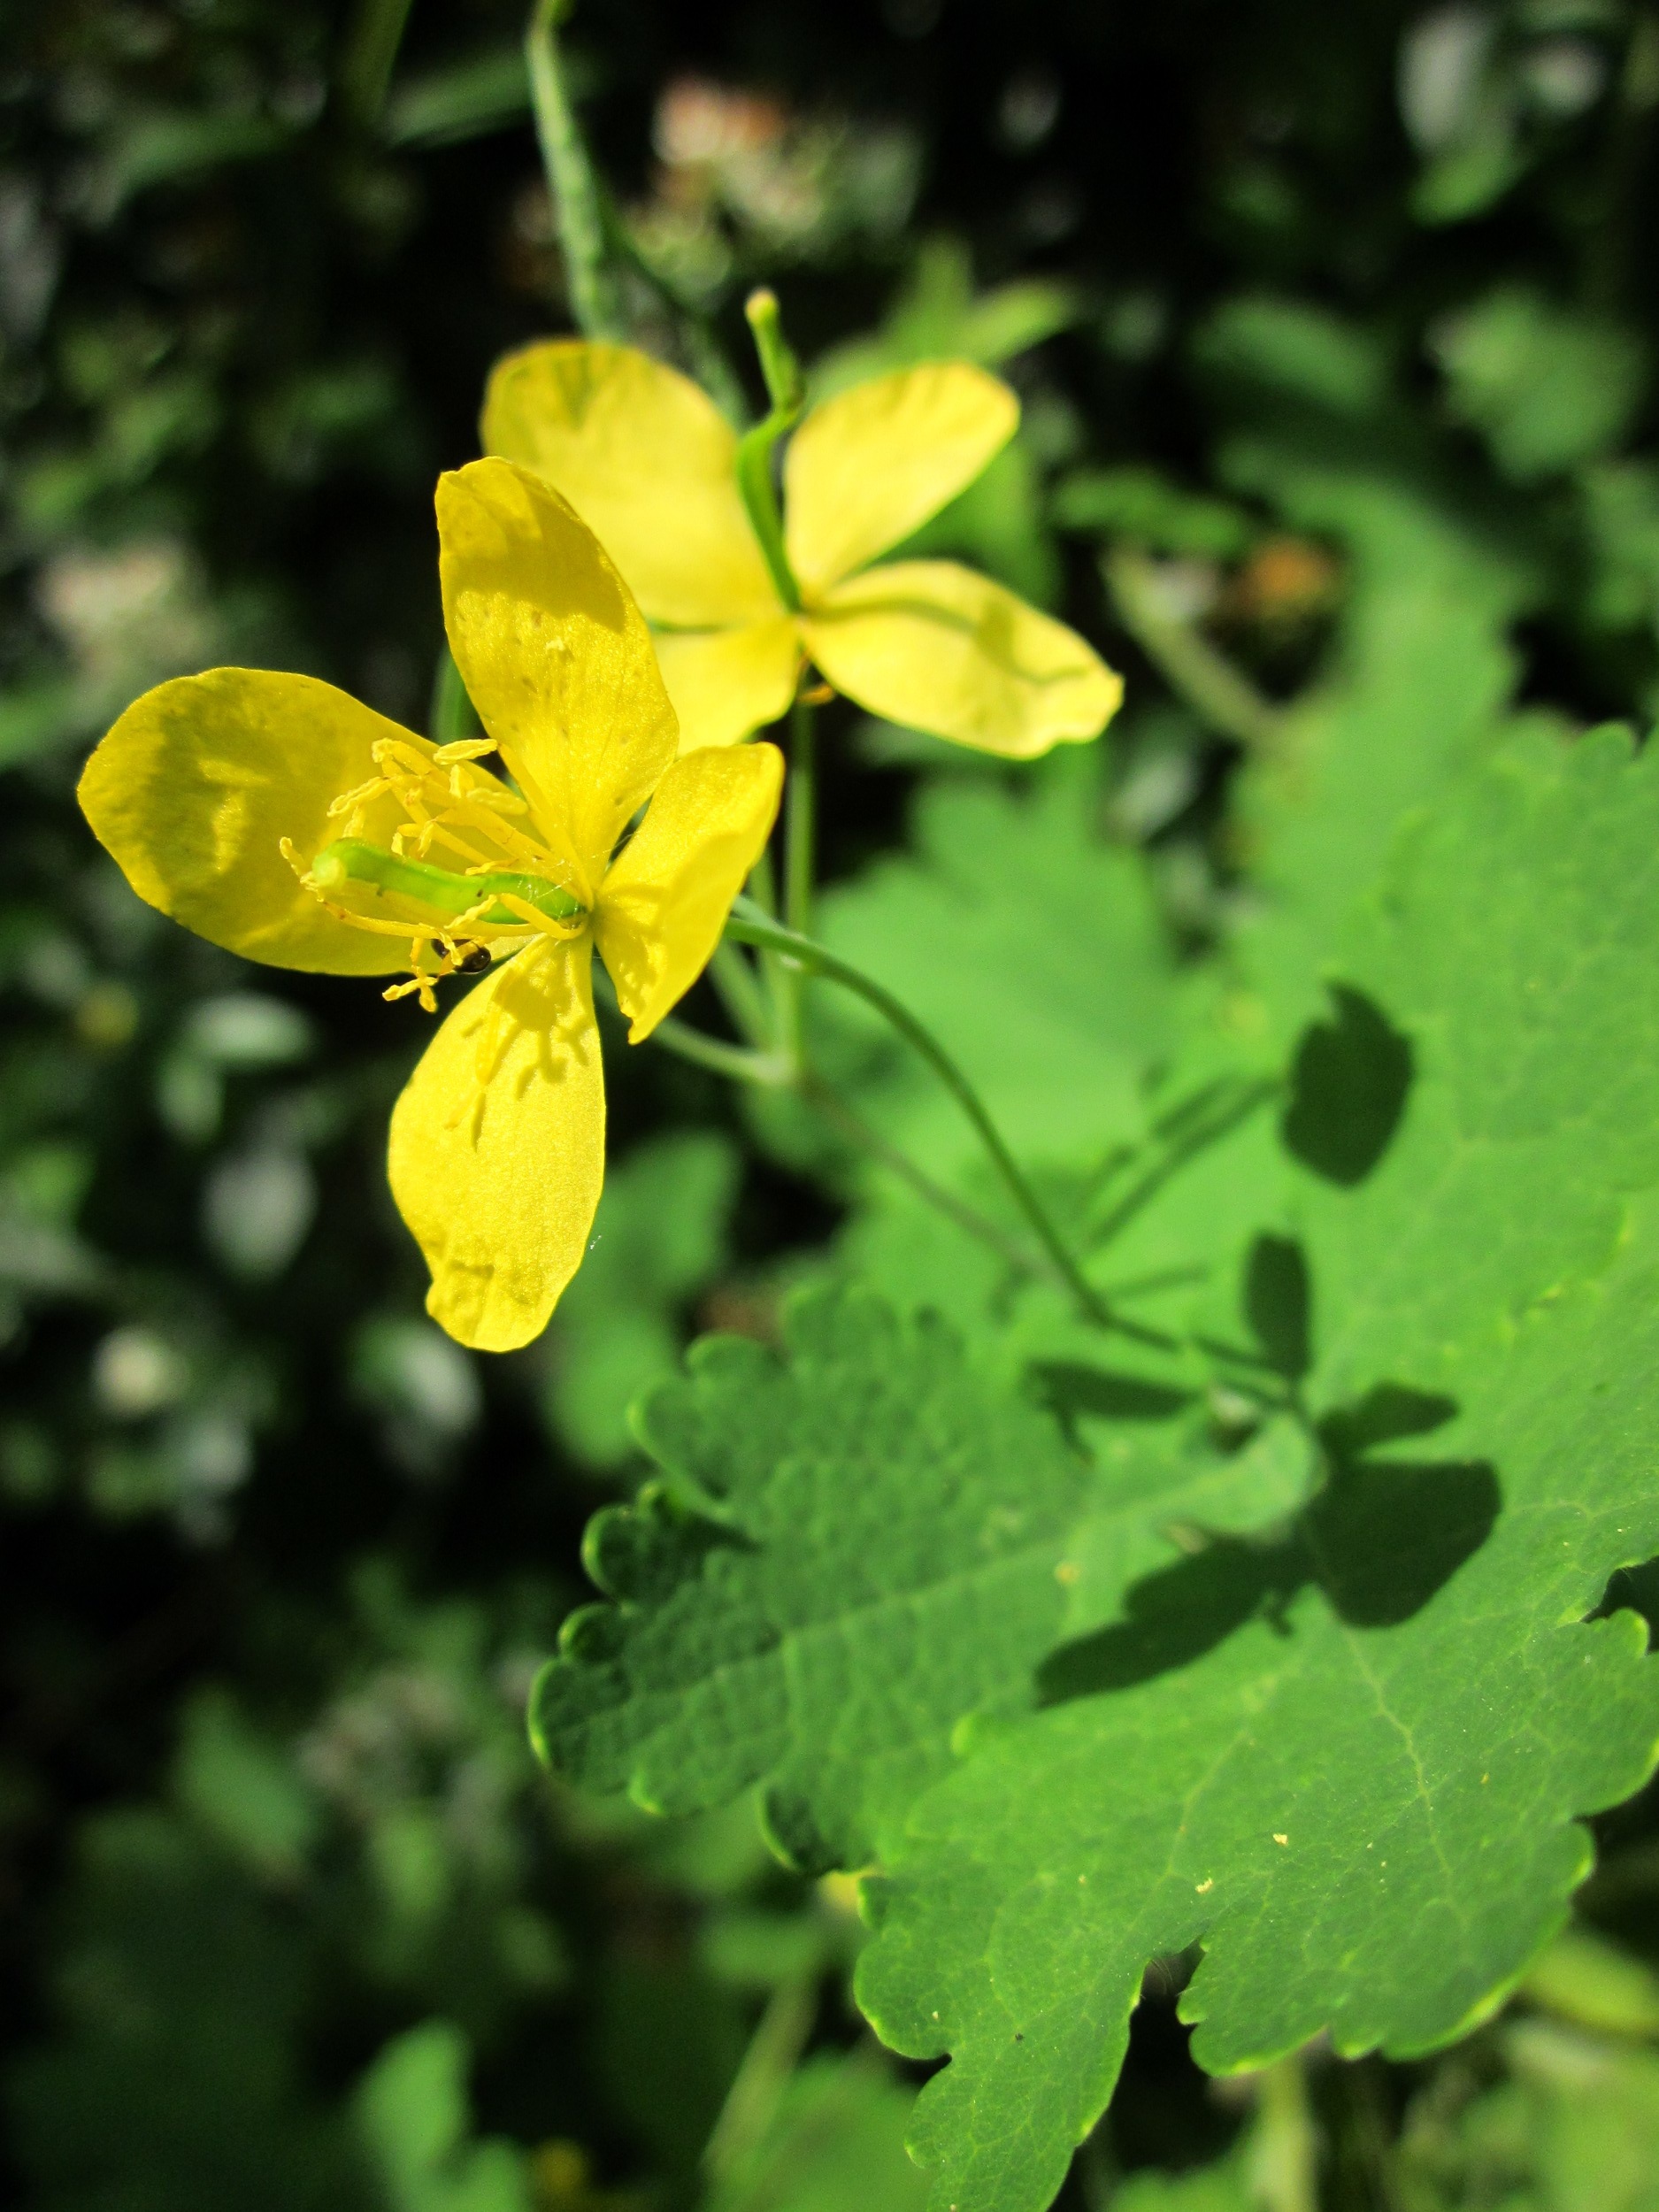
tree, nature, blossom, plant, leaf, flower, food, green, produce, macro, botany, yellow, flora, wildflower, shrub, species, macro photography, flowering plant, annual plant, greater celandine, chelidonium majus, tetterwort, nipplewort, swallowwort, plant stem, land plant, chelidonium